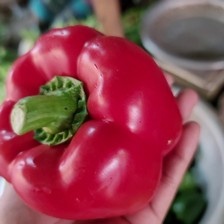
Label: capsicum